Antaboga

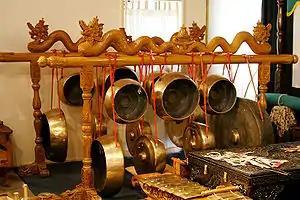
Antaboga depicted as a crowned serpent deity decorating a gong in Javanese gamelan set

In Javanese art, Antaboga is often depicted as a crowned serpent. As a divine serpent symbolism, it is applied into ornaments and decorative carvings. Generally it will appear on gong decorations as a symbol of the Javanese dragon. Artefacts of ancient objects are also generally decorated with Javanese dragon figures, such as keris, temple doors, stairs railings and other Javanese ornaments.